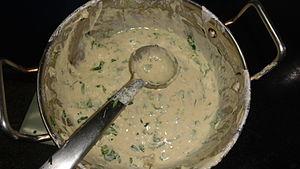
La pâte est un mélange liquide qui peut facilement être versé dans un moule. La pâte est utilisé principalement pour des crêpes, des gâteaux légers, et comme couche pour les aliments frits. Le mot pâte vient du mot français battre, comme beaucoup de pâtes nécessitent qu'on les batte ou les fouette dans leur préparation.